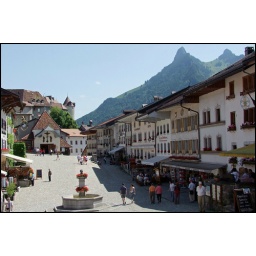
From the fromagerie, we went uphill to medieval Gruyeres. This is the main street with the castle in the distance.